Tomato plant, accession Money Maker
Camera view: bottom (45 deg); turntable rotation: 150 degrees
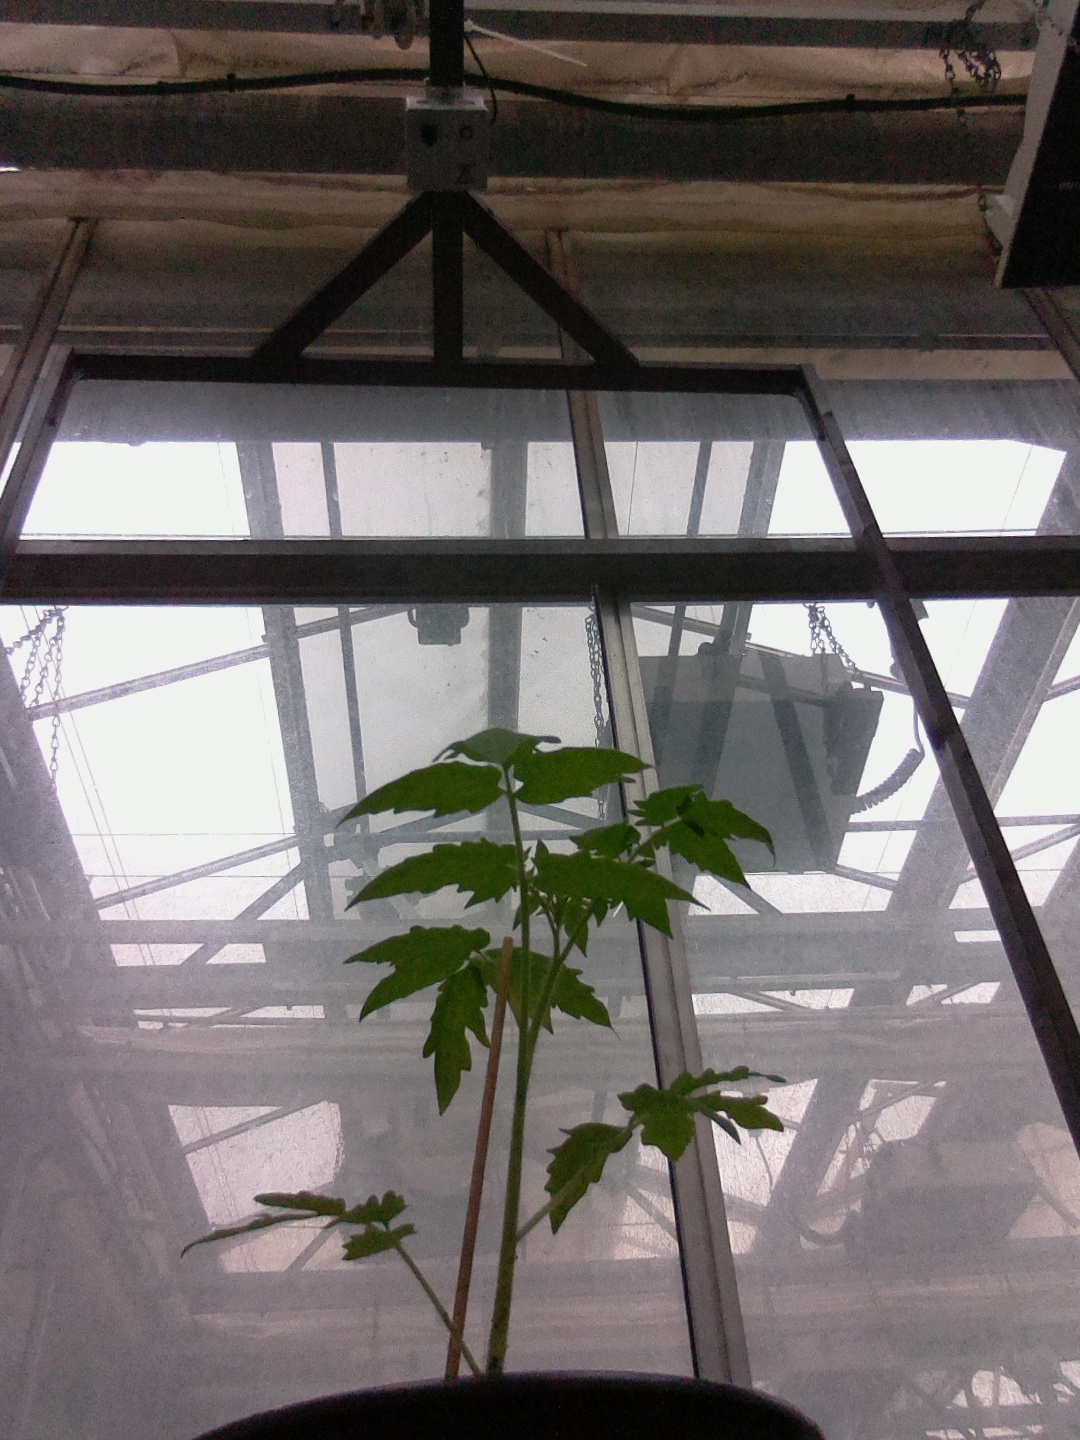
BBCH growth stage 13: 6 of true leaves visible